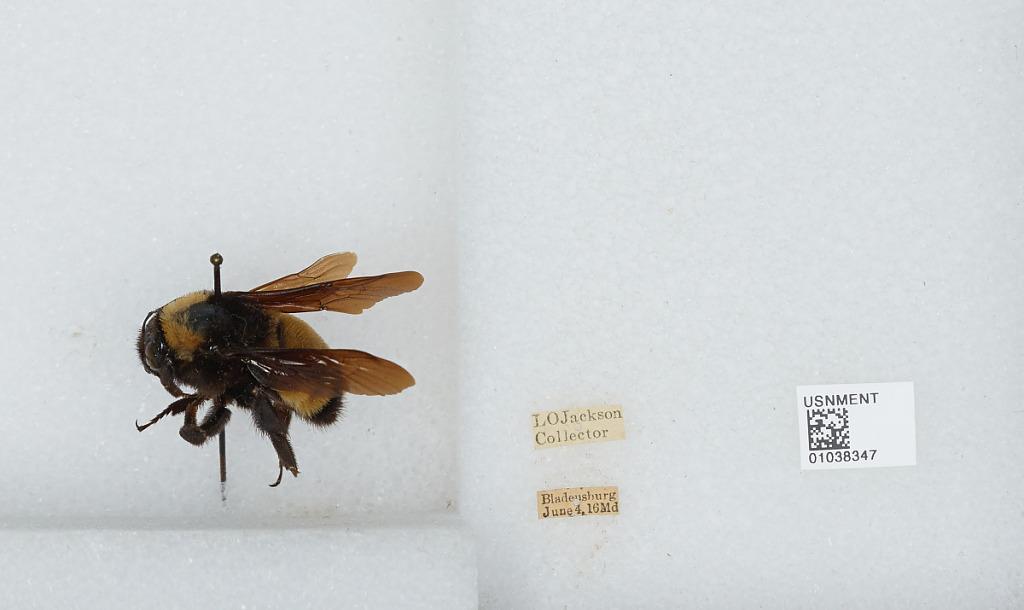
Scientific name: Bombus (Fervidobombus) pensylvanicus pensylvanicus (De Geer)
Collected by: L. Jackson
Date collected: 1916-6-4
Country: United States
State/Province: Maryland
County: Prince George's
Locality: Bladensburg
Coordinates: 38.9414, -76.93